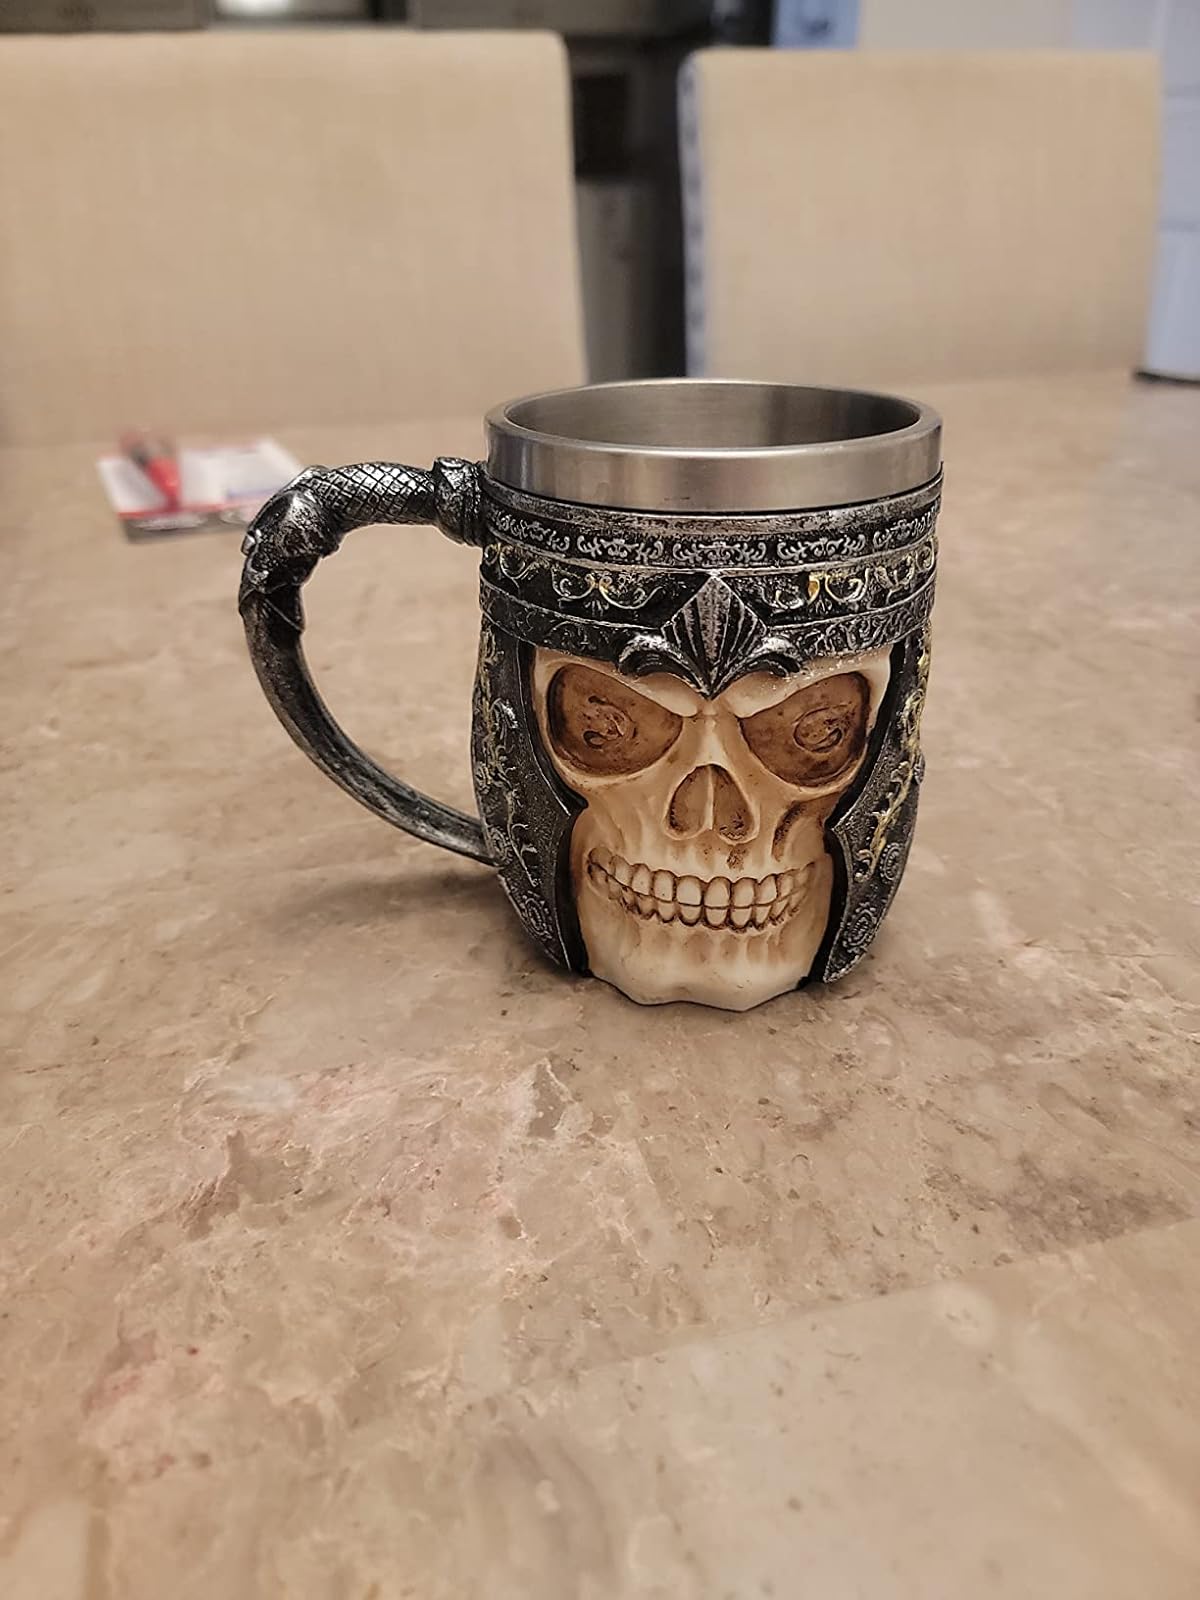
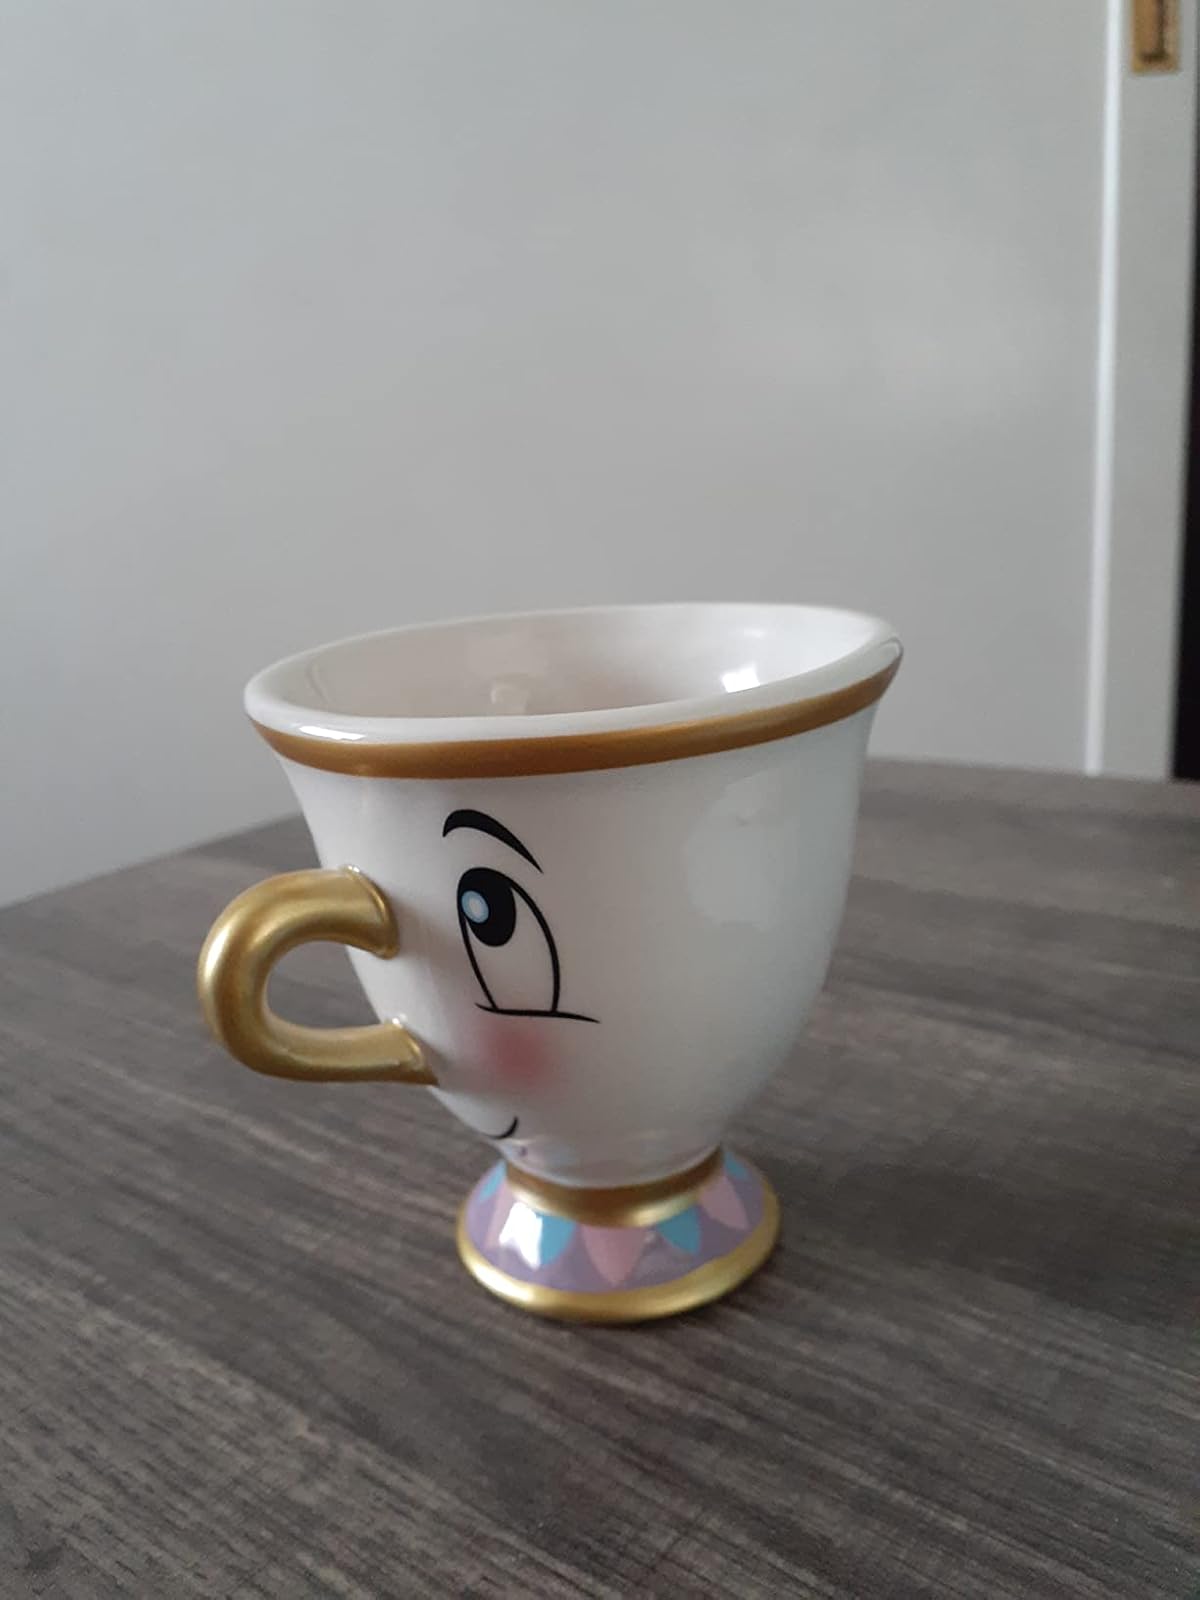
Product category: items_mug
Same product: no